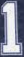
Number: 1